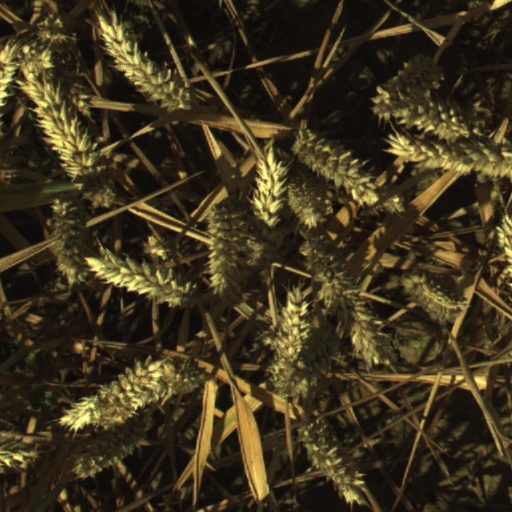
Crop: wheat